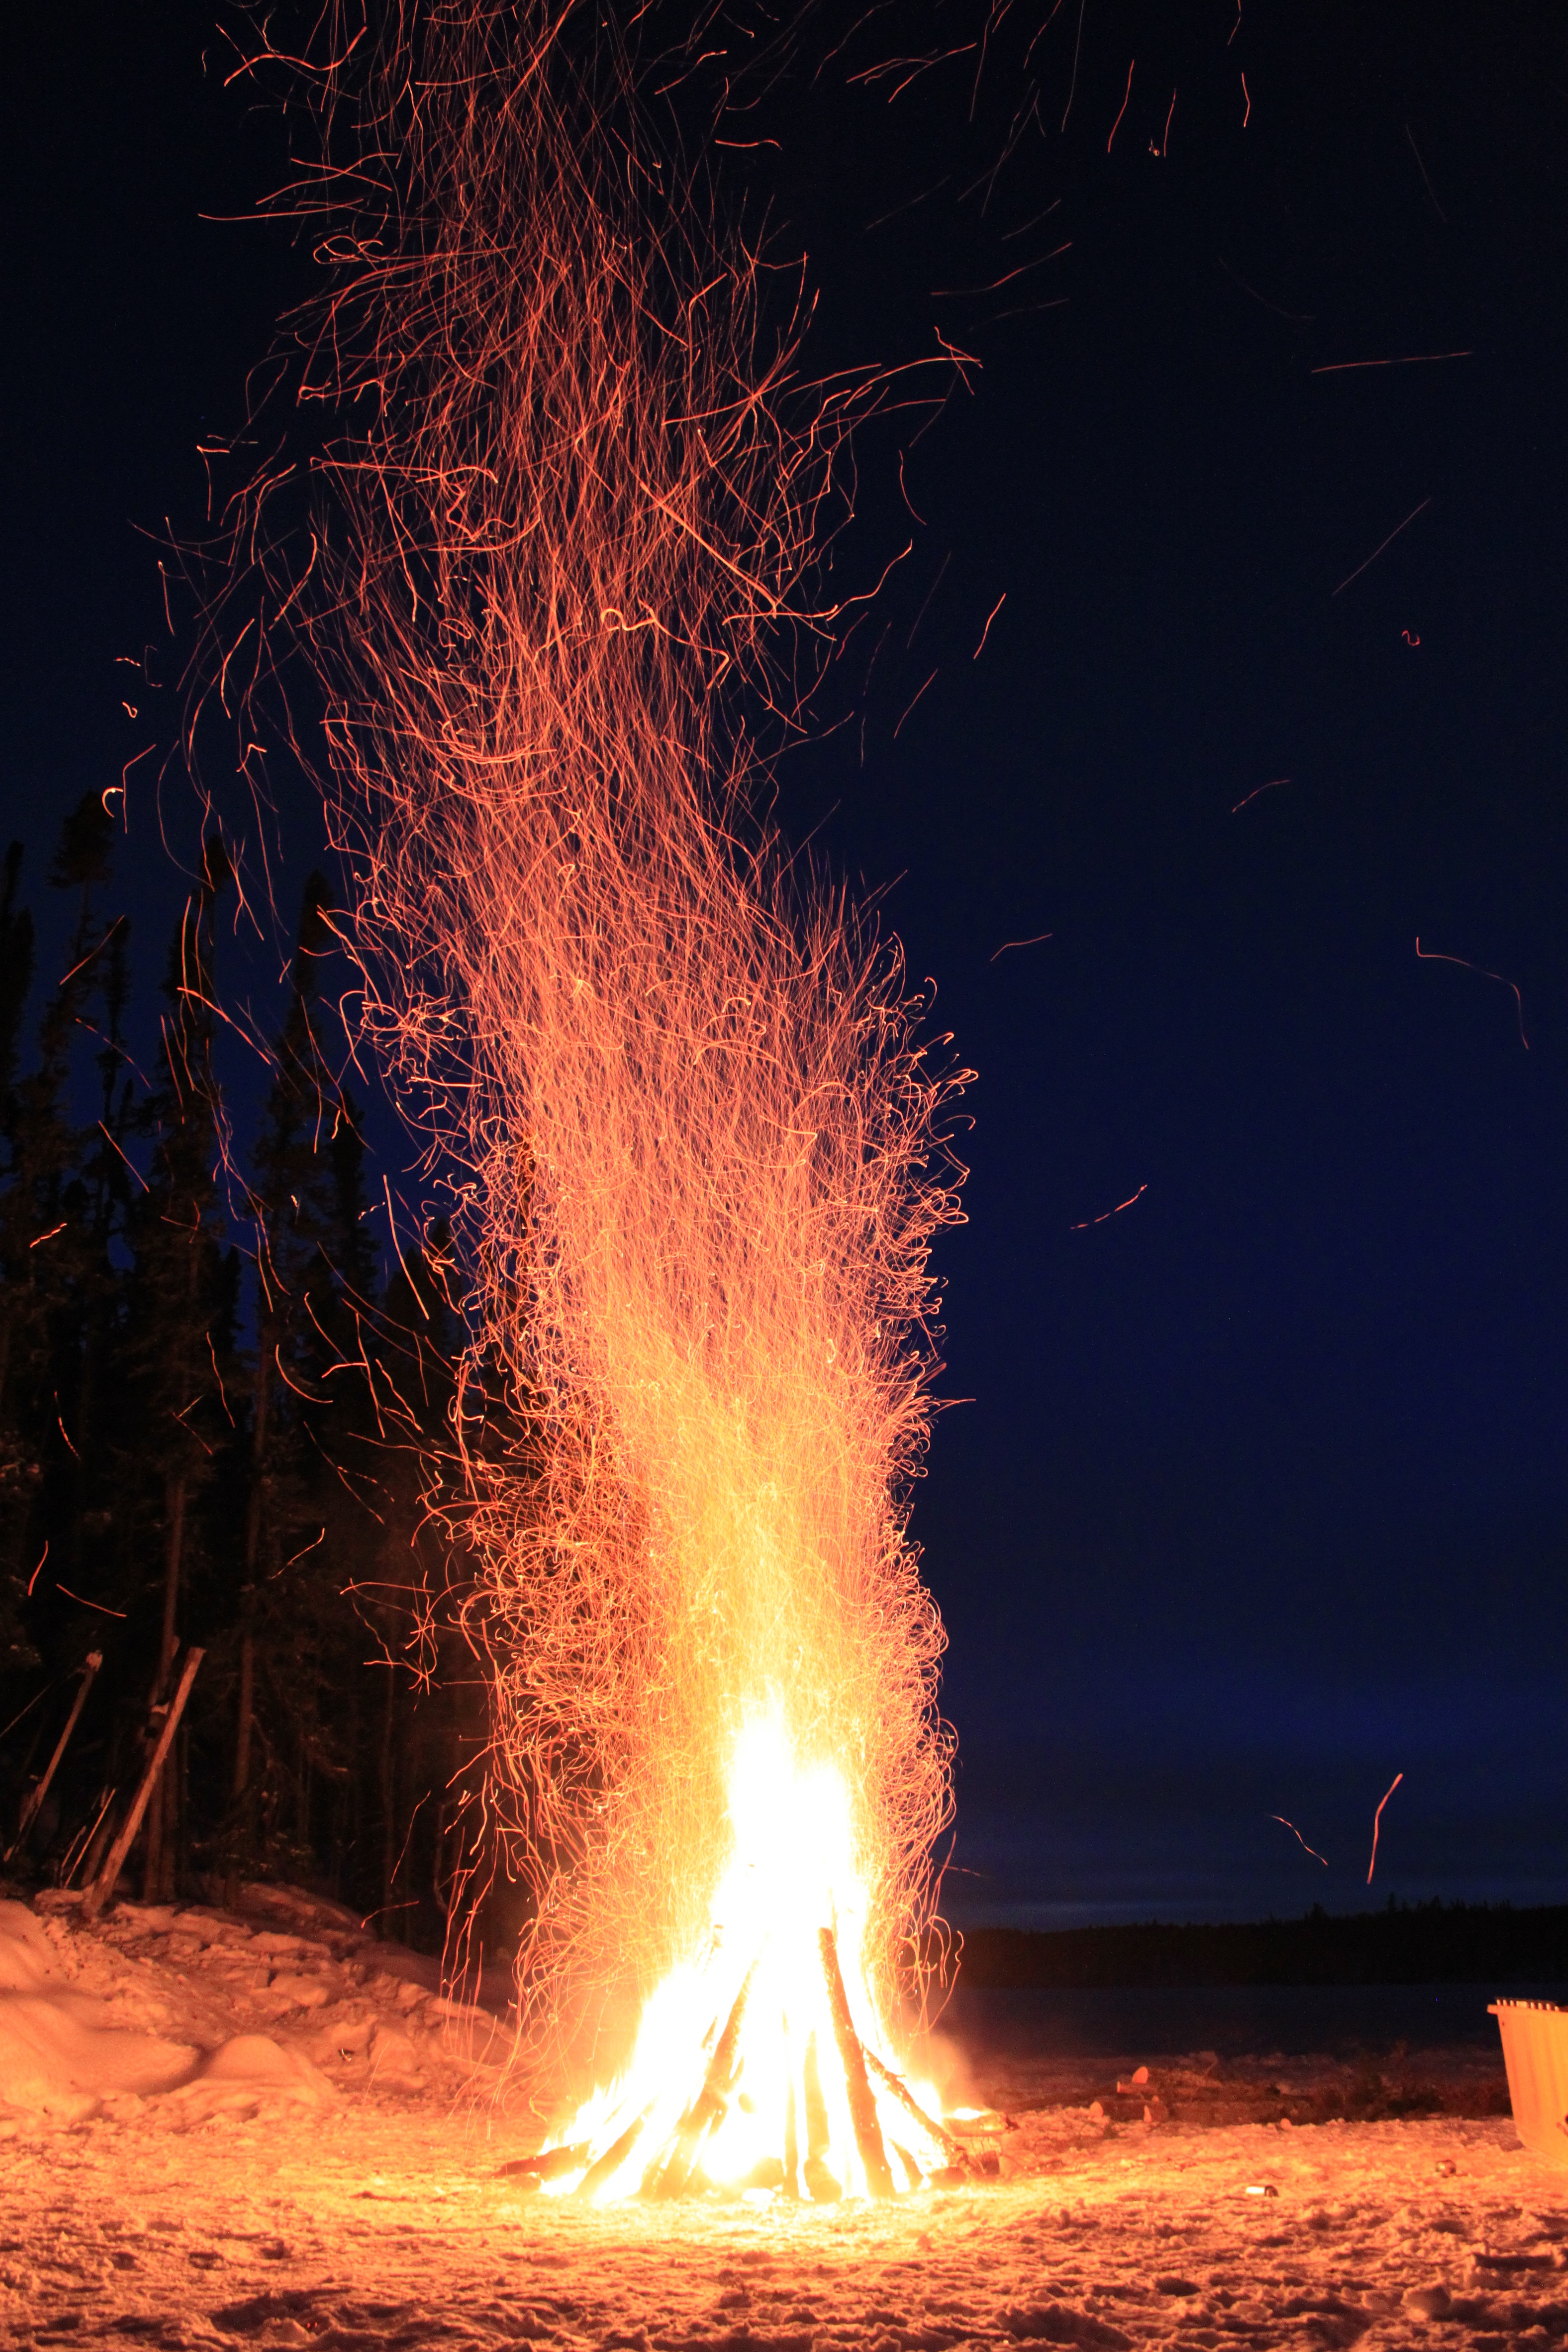
winter, night, sparkler, flame, fire, campfire, bonfire, hot, warmth